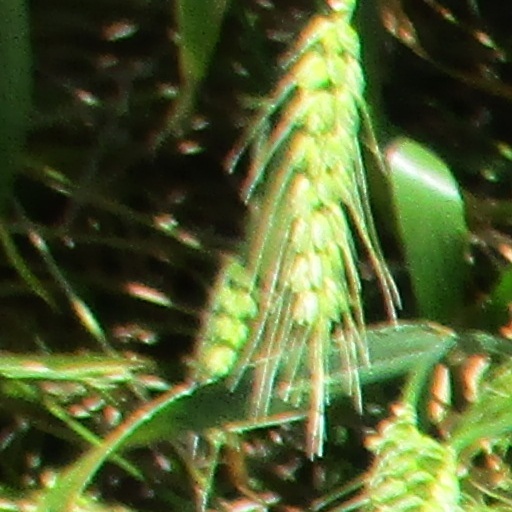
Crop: wheat